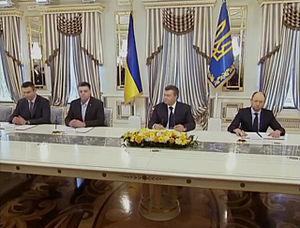
La révolution ukrainienne de 2014, également dénommée révolution de Maïdan, révolution de Février, ou révolution de la Dignité, a eu lieu entre le 18 et le 23 février 2014 à la suite de l'Euromaïdan. Elle a eu lieu à la suite d'émeutes à Kiev après que le président ukrainien eut donné l'ordre d'évacuer la place de l'Indépendance et a conduit à la destitution de Viktor Ianoukovytch, président d'Ukraine en exercice et à la nomination de Oleksandr Tourtchynov en tant que président intérimaire jusqu'à la présidentielle du 25 mai. Un gouvernement pro-européen dirigé d'abord par Oleksandr Tourtchynov puis par Arseni Iatseniouk a aussi été nommé dans la foulée.
Euromaïdan est le nom donné aux manifestations pro-européennes en Ukraine, ayant débuté le 21 novembre 2013 à la suite de la décision du gouvernement ukrainien de ne pas signer un accord d'association avec l'Union européenne au profit d'un accord avec la Russie. Ces manifestations ont été marquées par de fortes violences entre le 30 novembre et le 8 décembre 2013, qui n'ont fait qu'accroître les mouvements de protestation, avec entre 250 000 et 500 000 manifestants à Kiev. Du 18 au 21 février 2014, des affrontements ont à nouveau éclaté, faisant plus de quatre-vingts morts.